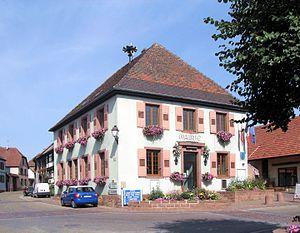
La mairie de Bergbieten
Bergbieten est une commune française située dans le département du Bas-Rhin, en région Grand Est.